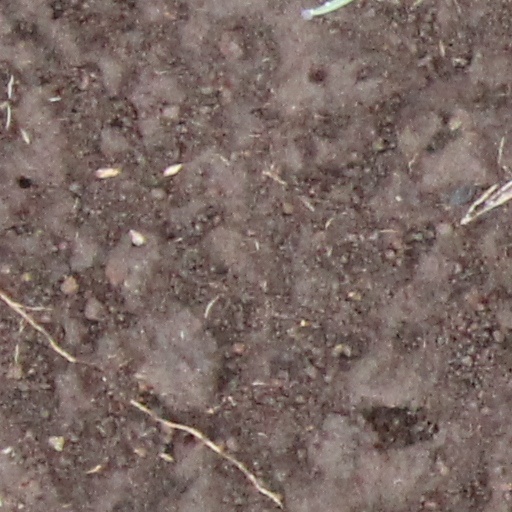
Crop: wheat